Luciana Pedraza

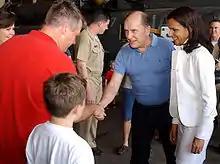
Pedraza with future husband Robert Duvall, shaking hands with a member of the US Navy Black Stallions at the Taormina Film Fest in Sicily in June 2003

Luciana and Robert Duvall founded The Robert Duvall Children's Fund in 2001 to help impoverished children and families of Northern Argentina. Since then, the non-profit organization has expanded its reach to assist children and families around the world by partnering with reputable organizations. Among their organizations is Pro Mujer, a non-profit dedicated to helping Latin America's poorest women help themselves through micro-credit, business training and health care links.